Roman Catholic Diocese of Wiener Neustadt

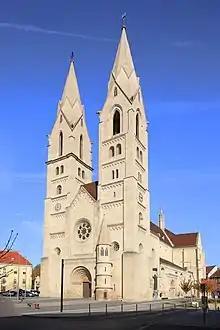
Wiener Neustadt Cathedral

The former Roman Catholic Diocese of Wiener Neustadt in Lower Austria existed from 1469 to 1785. In 1990, it was re-established as a titular see which is held by the bishop for the Military Services in Austria.